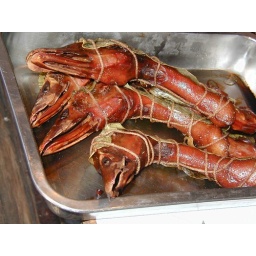
Yes, roasted duck heads... street food in China